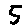
Label: 5